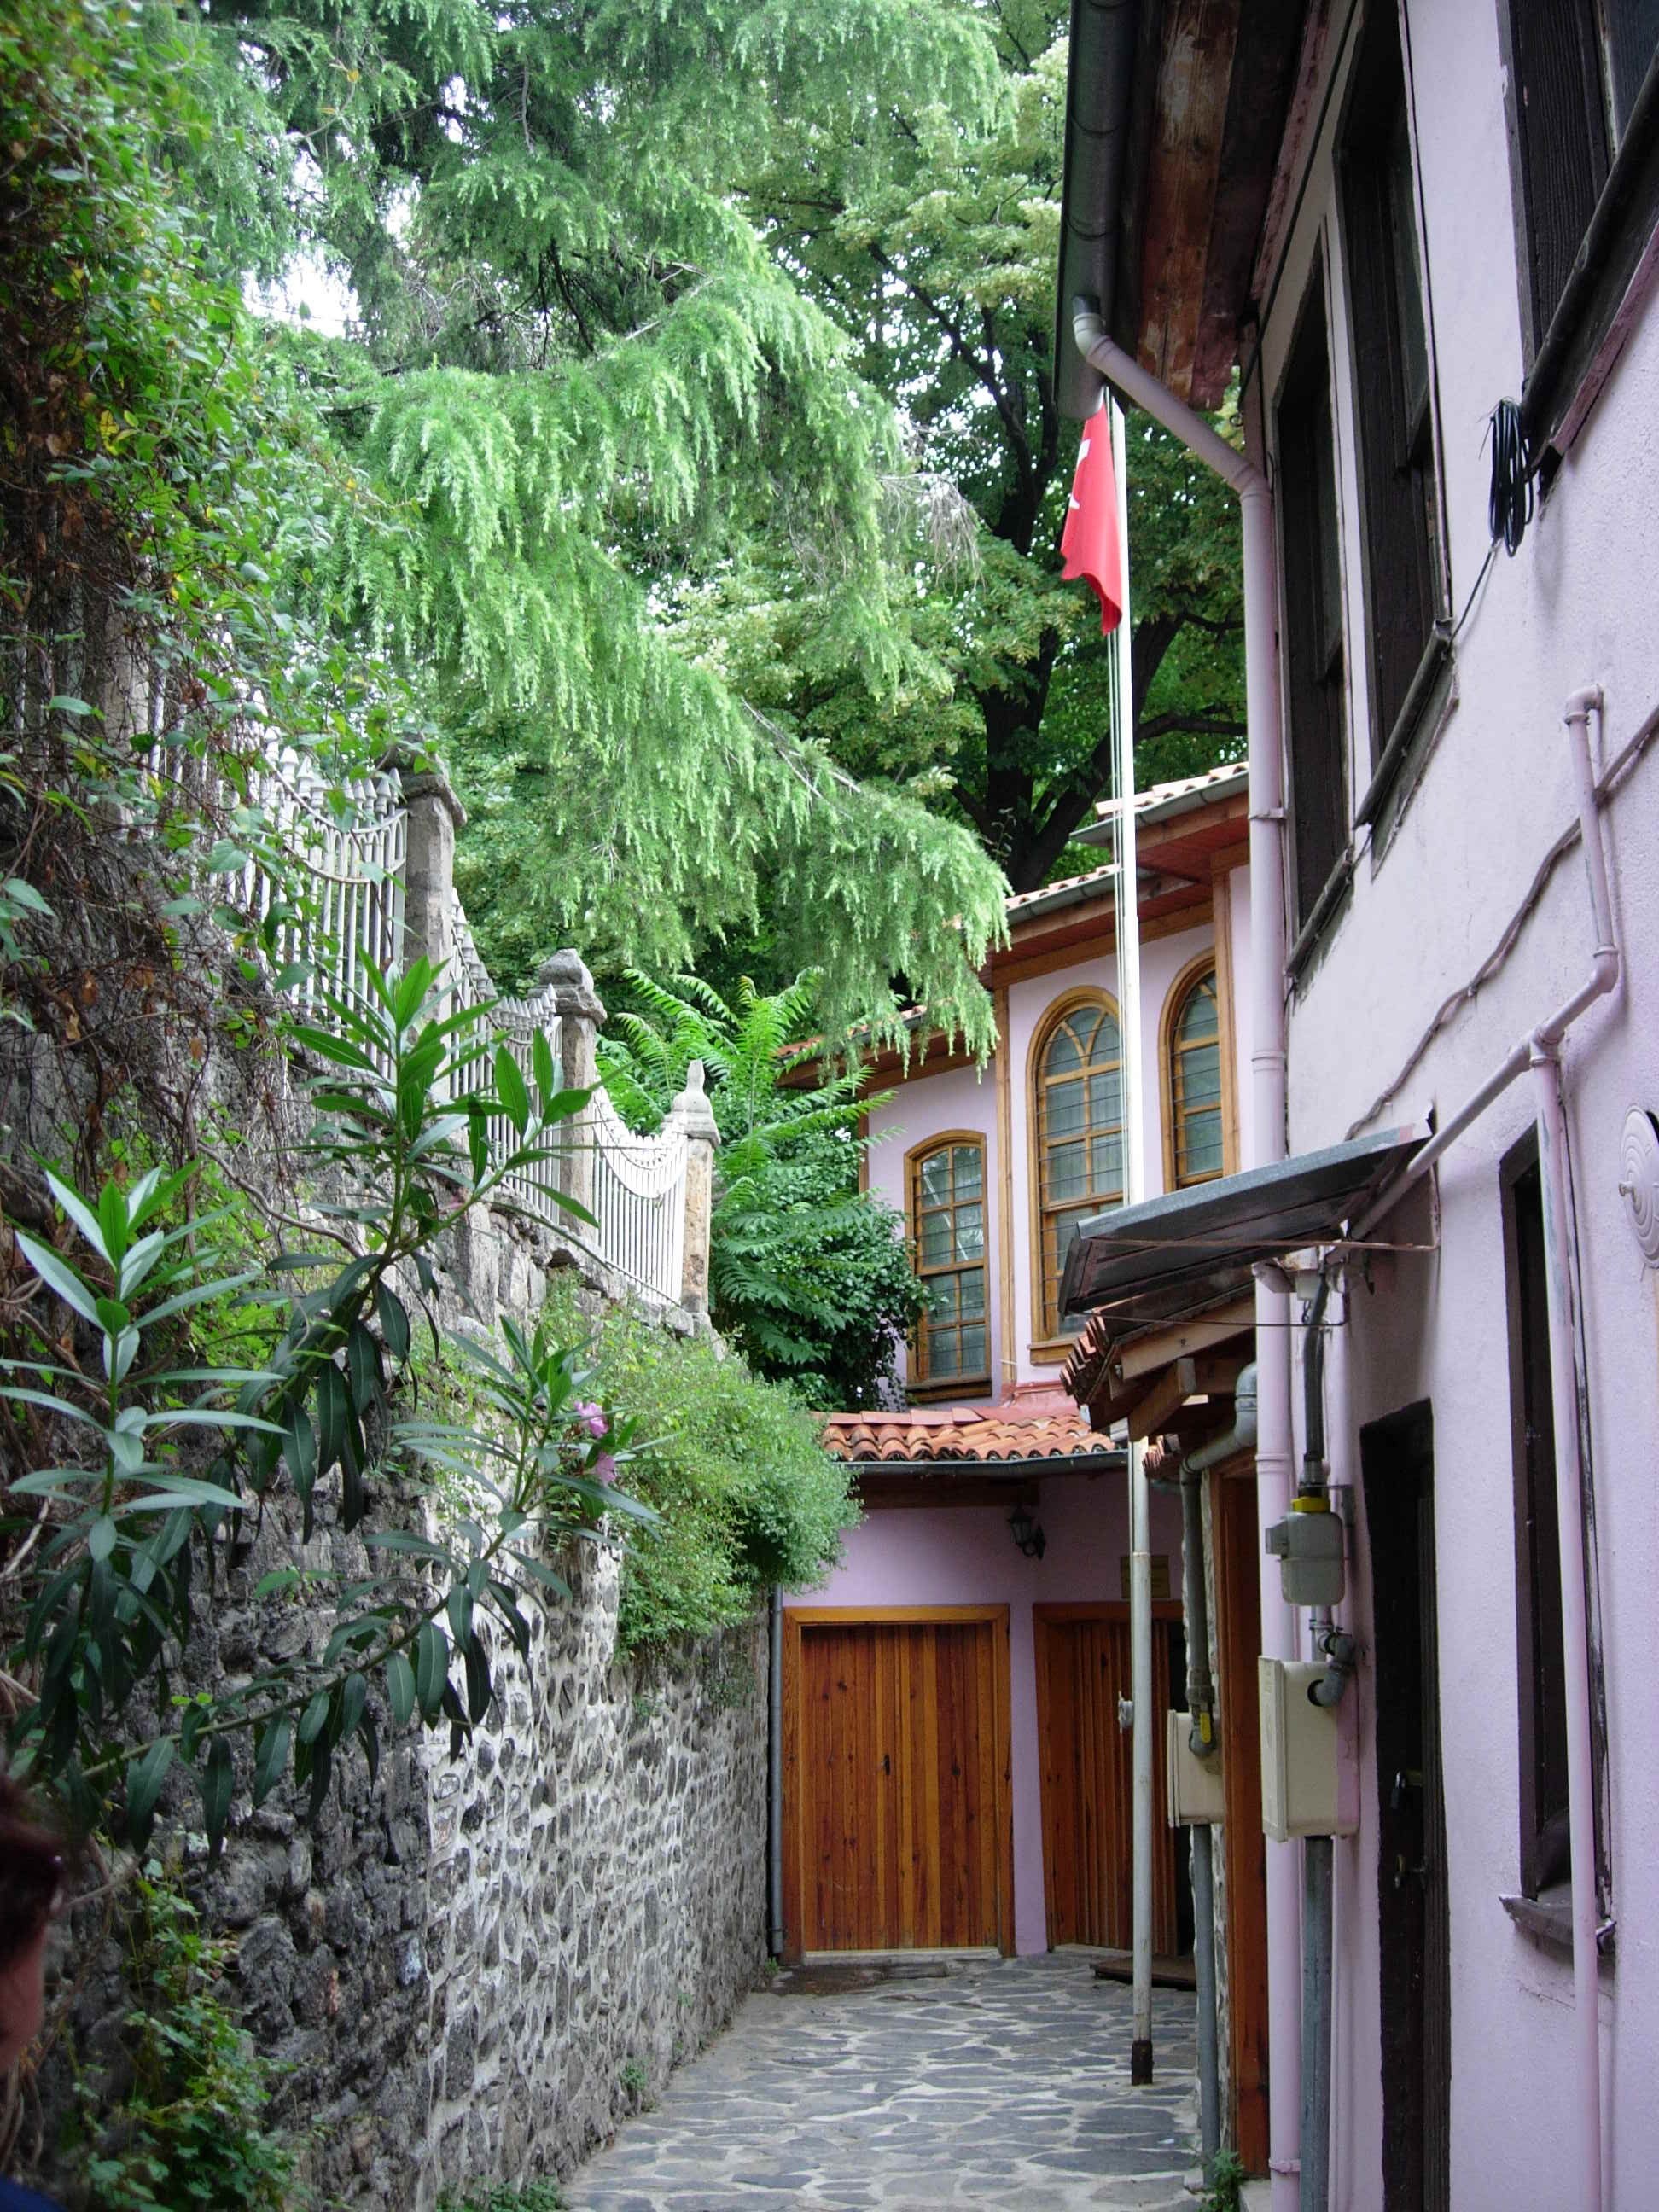
tree, architecture, road, street, house, town, alley, home, village, cottage, park, facade, garden, courtyard, buildings, turkey, little, local, estate, tight, neighbourhood